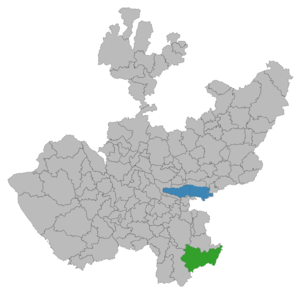
Jilotlán de los Dolores est un bourg et une municipalité du sud de l'État de Jalisco au Mexique. La municipalité a 9 917 habitants en 2015.